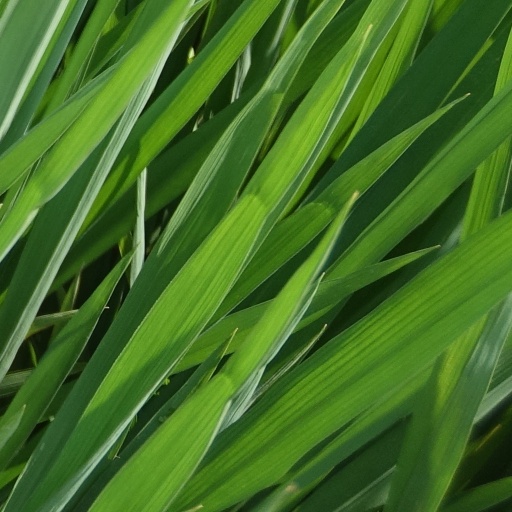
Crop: rice